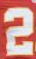
Number: 2